Steam spring

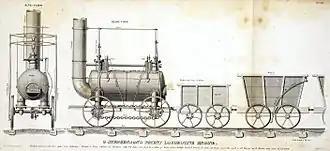
1826 US engraving of "the rear and side view of George Stephenson's steam locomotive and railroad cars of the Stockton and Darlington Railway". The drive chain linking the two axles of the locomotive may be seen, as can the short vertical pipes above each wheel, containing the steam springs.

Steam springs or steam suspension are a form of suspension used for some early steam locomotives designed and built by George Stephenson. They were only briefly used and may have been used for fewer than ten locomotives.